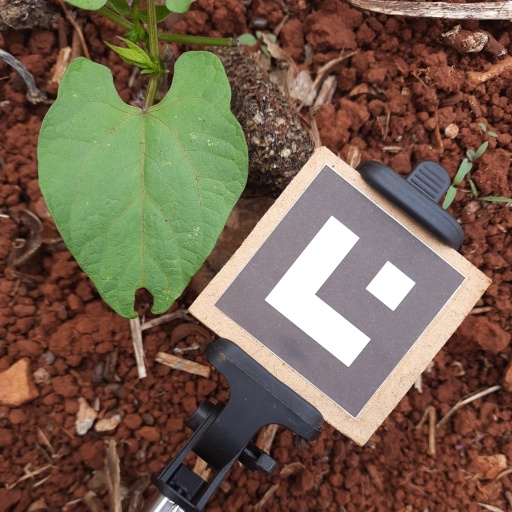
Observations: flat surface, eating holes in the edge, under shade